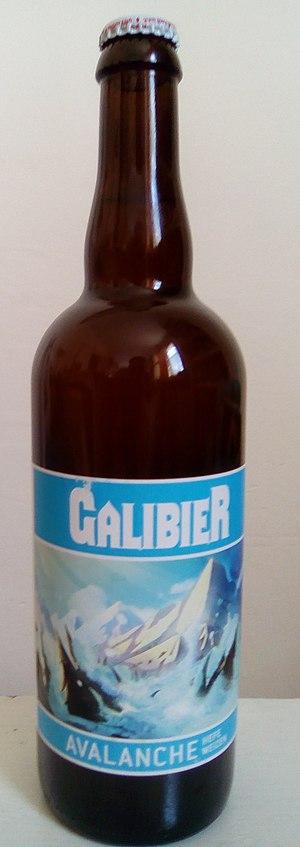
Bière blanche ""Avalanche"" de la micro-brasserie Galibier (Savoie)"
Cet article présente une liste de marques de bière brassées en France.